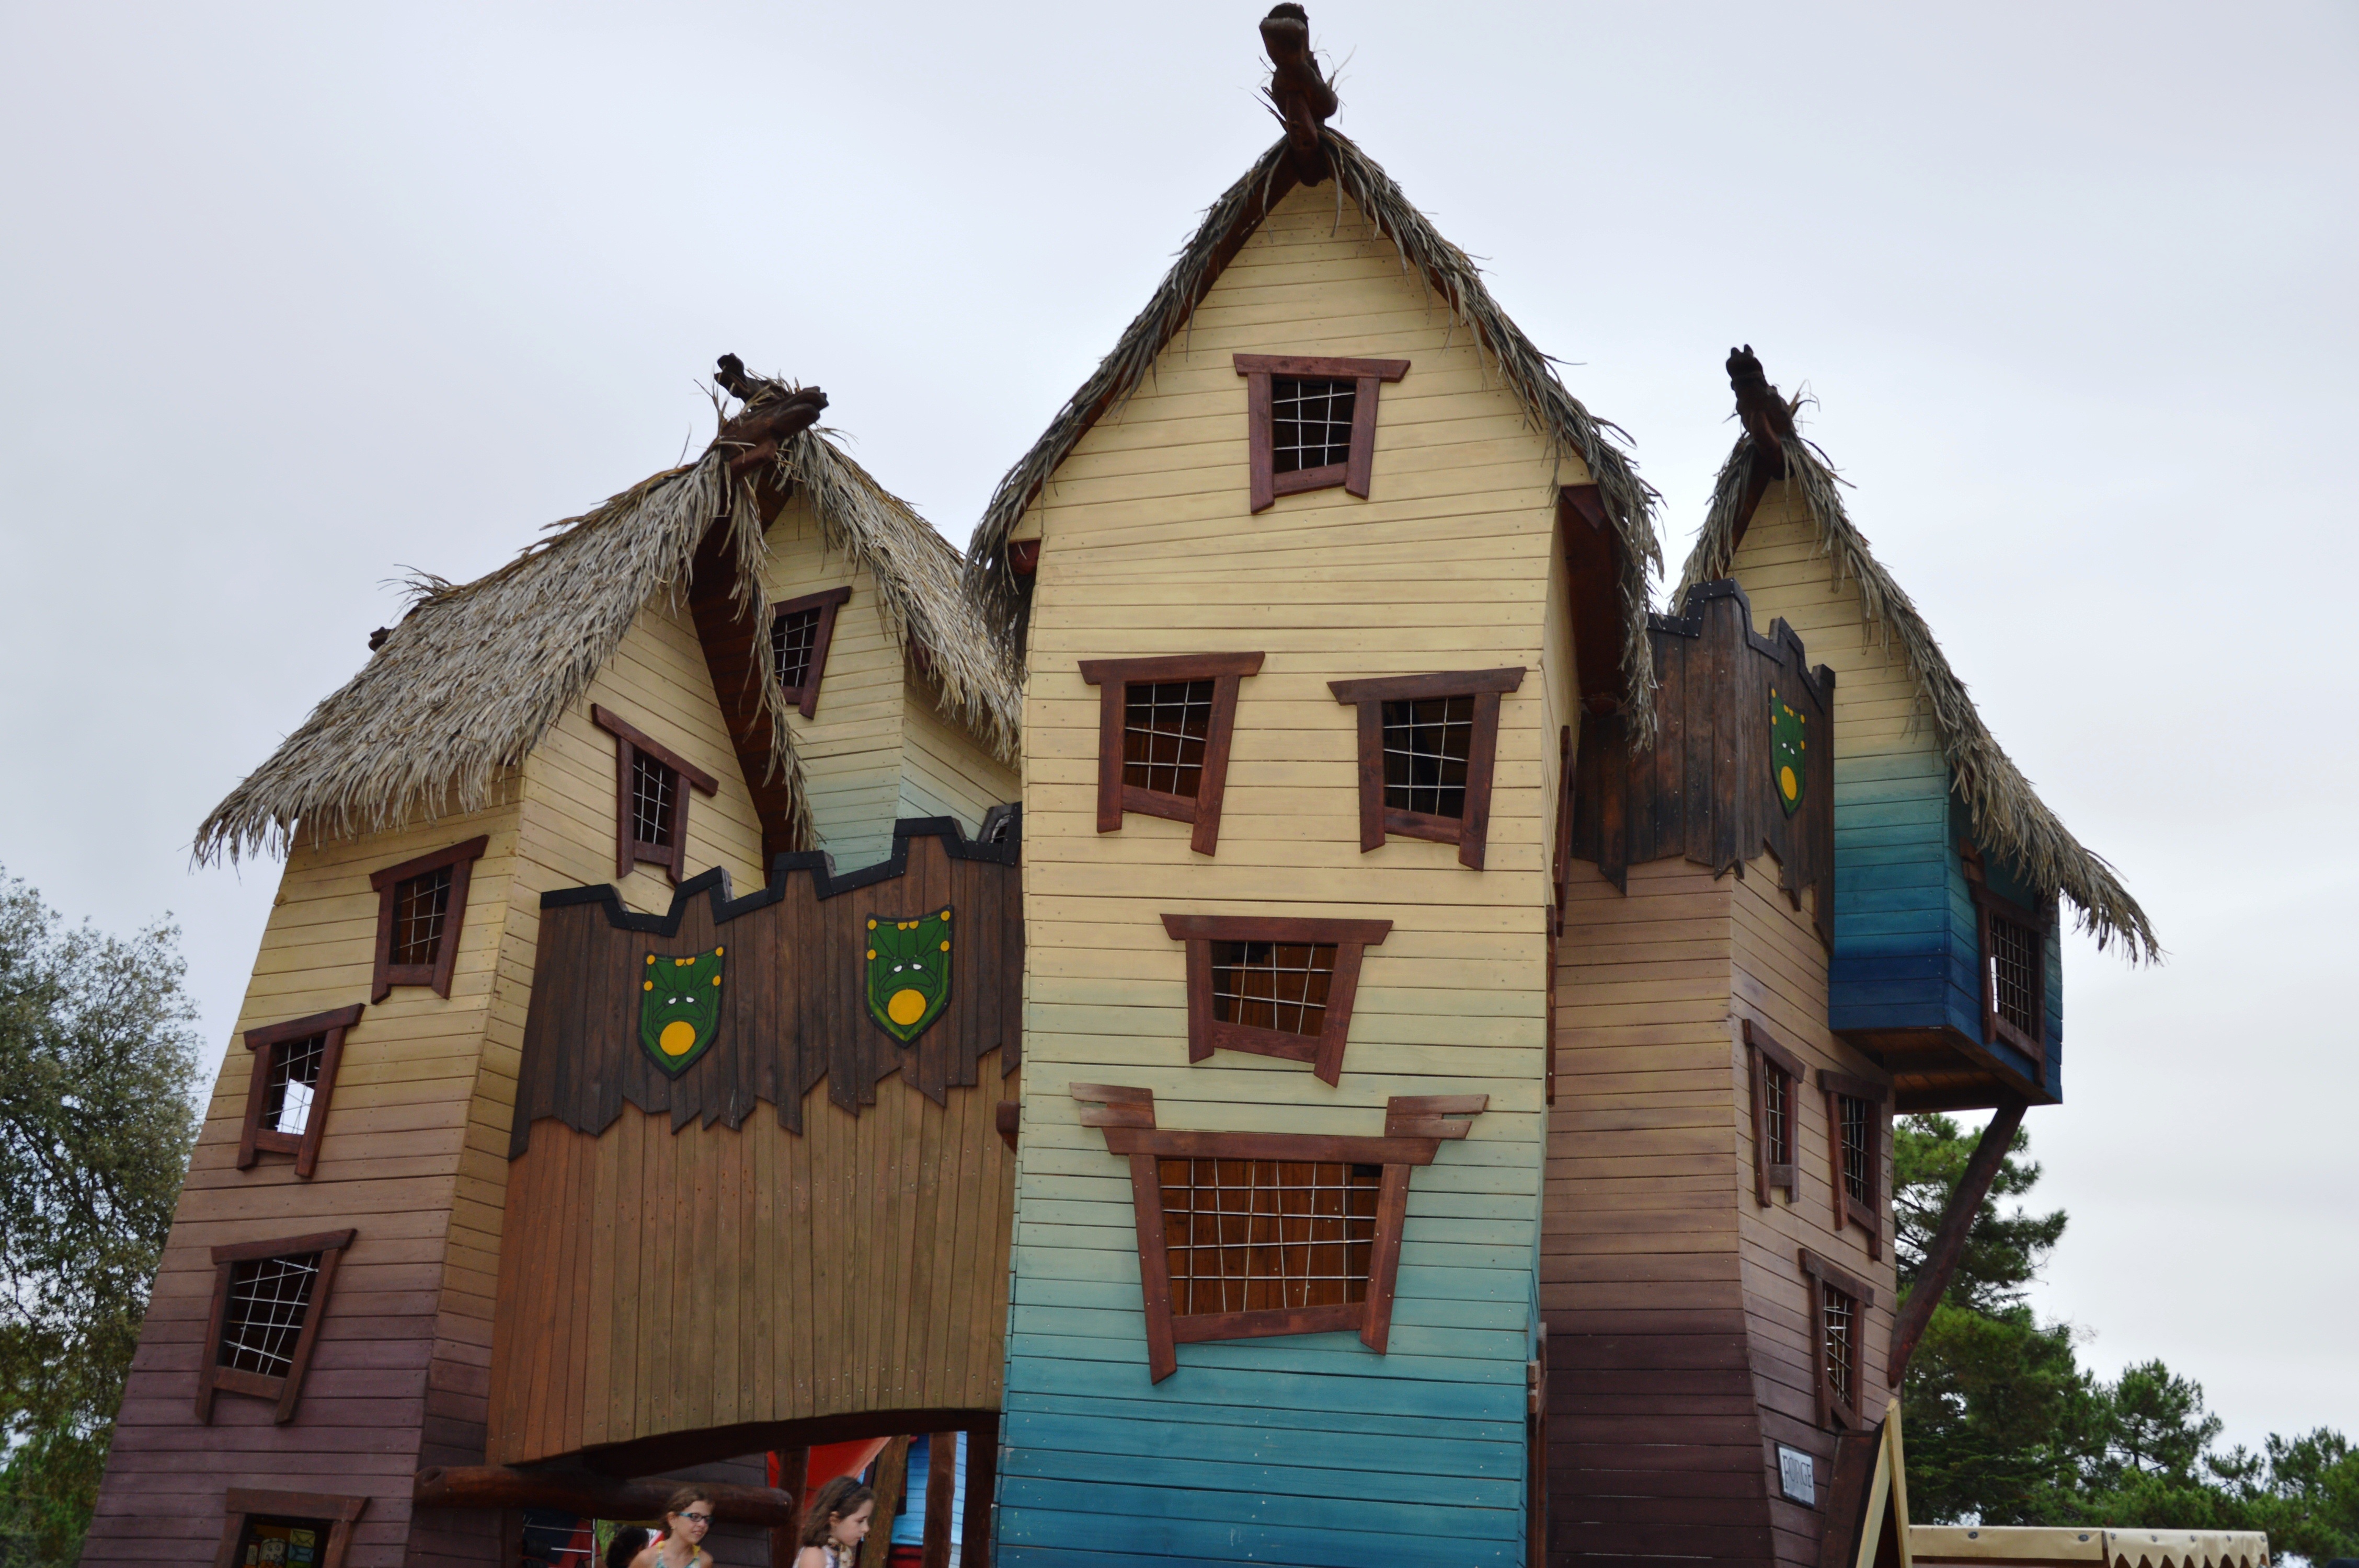
architecture, wood, house, town, building, home, vacation, village, tower, cottage, facade, chapel, tourism, strange, games, children's home